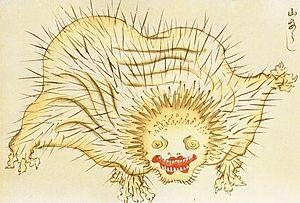
Cette liste regroupe toutes les créatures mentionnées comme des yōkai au Japon.